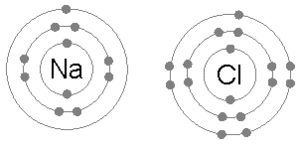
Ion
Ionbinding i natriumklorid.
En ion er et atom eller et molekyle, der har optaget eller afgivet en eller flere elektroner og derved fået en elektrisk ladning.